Ravè unde

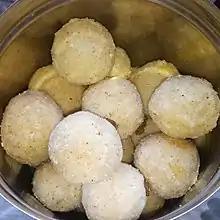
Ravè Unde(Semolina Ladoo)

Ravè unde is a popular Indian sweet that is often prepared during festivals and other religious ceremonies. The sweet is especially popular in the state of Karnataka.